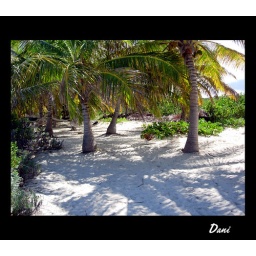
Anguilla Island - Shoal Bay - West Indies - Shoal Bay beach is one of the premier stretches of sand in the Caribbean